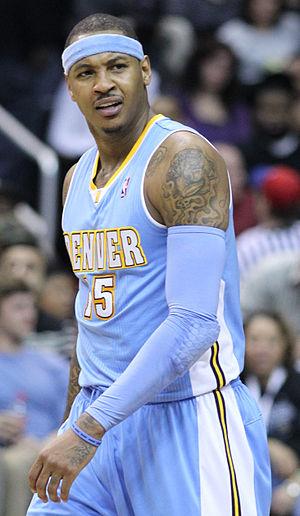
Carmelo Anthony, surnommé Melo, est un joueur américain de basket-ball né le 29 mai 1984 à Brooklyn. Il joue en tant qu'ailier ou ailier fort et évolue actuellement aux Trail Blazers de Portland.